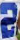
Number: 2